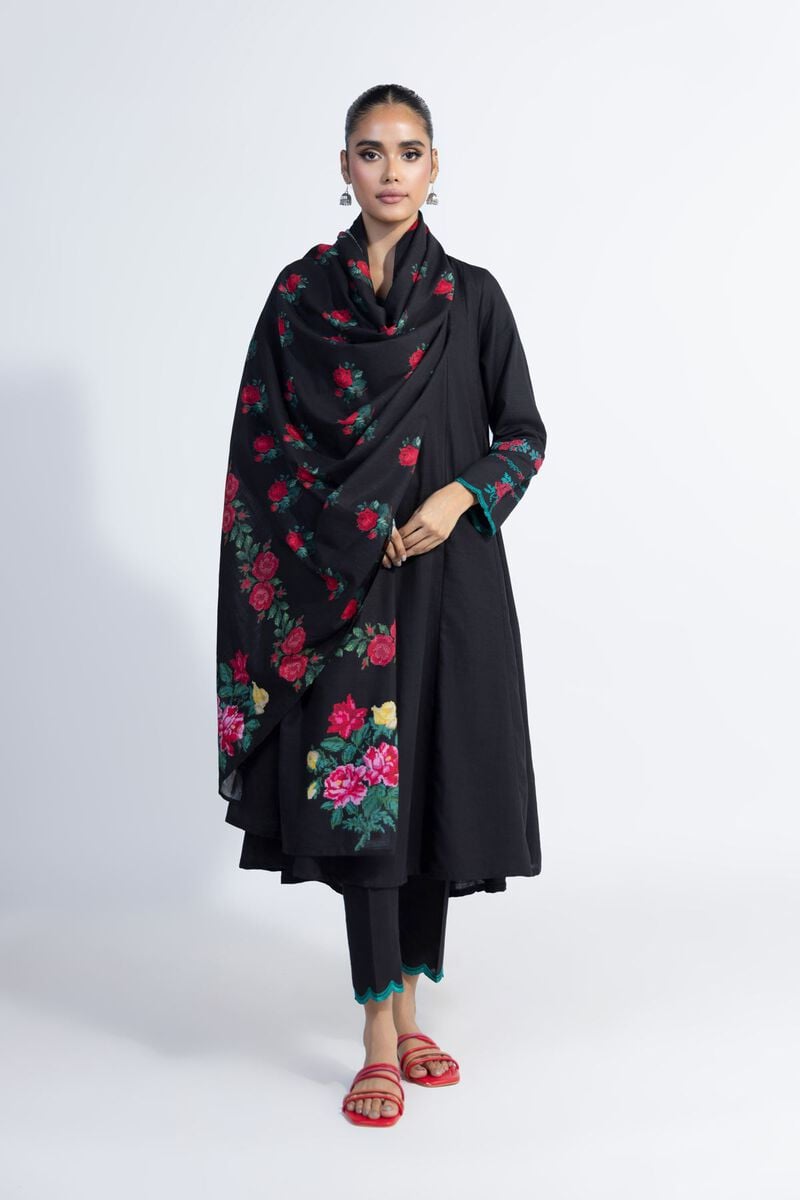
black multi embroidered chiffon tunic